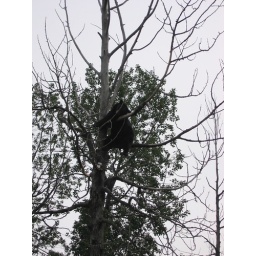
black bear sleeping in a tree